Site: brandenburg
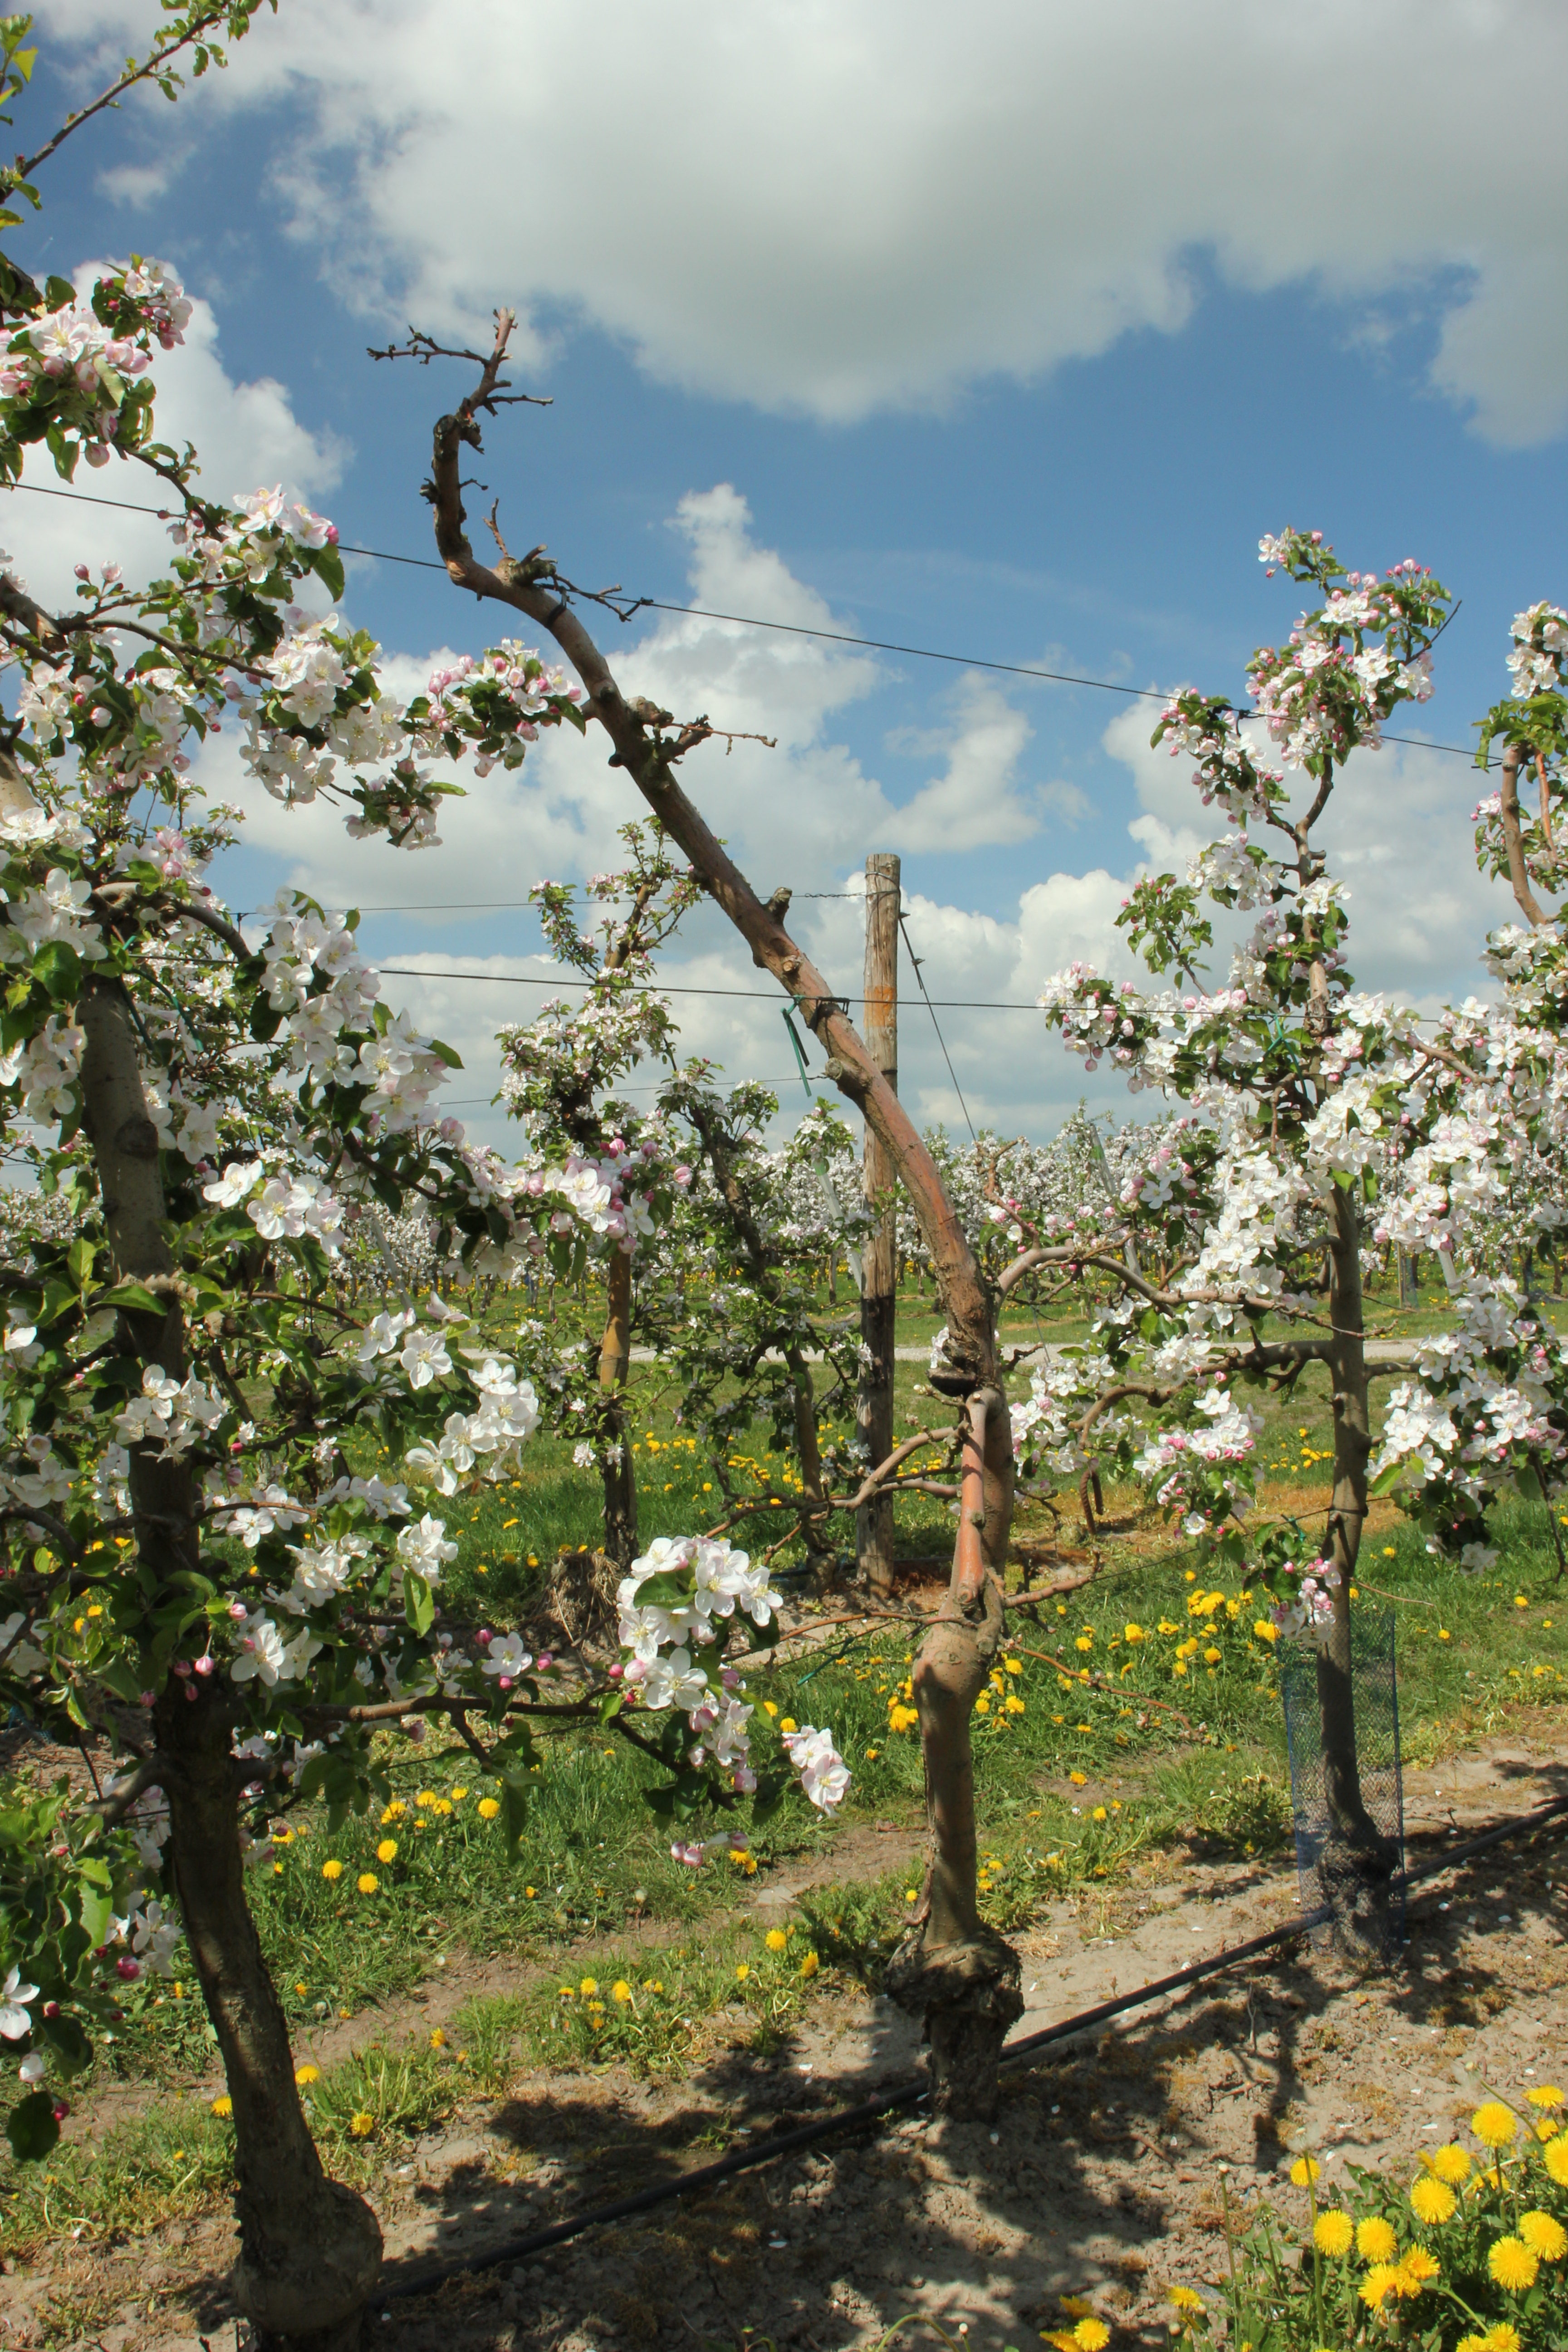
Growth stage (BBCH 65): Flowering